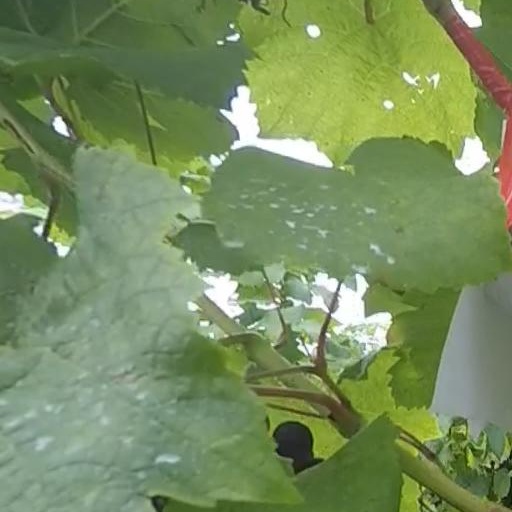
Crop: grape